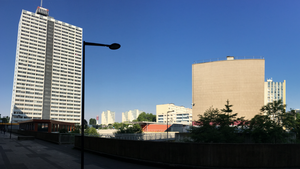
La Tour Rodin (à gauche) dans le quartier du Bois-l'Abbé, à Champigny-sur-Marne
Champigny-sur-Marne est une commune d'Île-de-France, située dans le Val-de-Marne, au sein de la banlieue sud-est de Paris, bordée de deux côtés par la Marne.
La Tour Rodin est un immeuble de 29 étages situé à Champigny-sur-Marne dans le quartier du Bois-L'Abbé. La tour appartient au bailleur social Paris Habitat.
Le quartier du Bois-l'Abbé est un grand ensemble à 76 % HLM situé à Champigny-sur-Marne et Chennevières-sur-Marne.